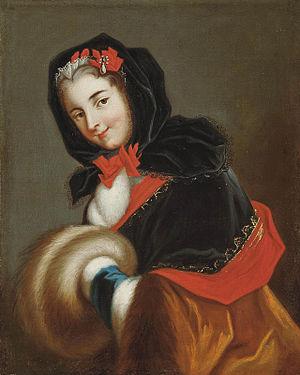
Préalablement comté français à la suite de l'acquisition de Philippe le Hardi en 1274, Nemours fut érigé en duché-pairie en 1404 par le roi Charles VI et donné à Charles III le Noble, roi de Navarre, en échange de la ville de Cherbourg qu'il avait rachetée en 1399 à Richard II d'Angleterre.